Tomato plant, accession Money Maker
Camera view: horizontal (90 deg, fisheye); turntable rotation: 150 degrees
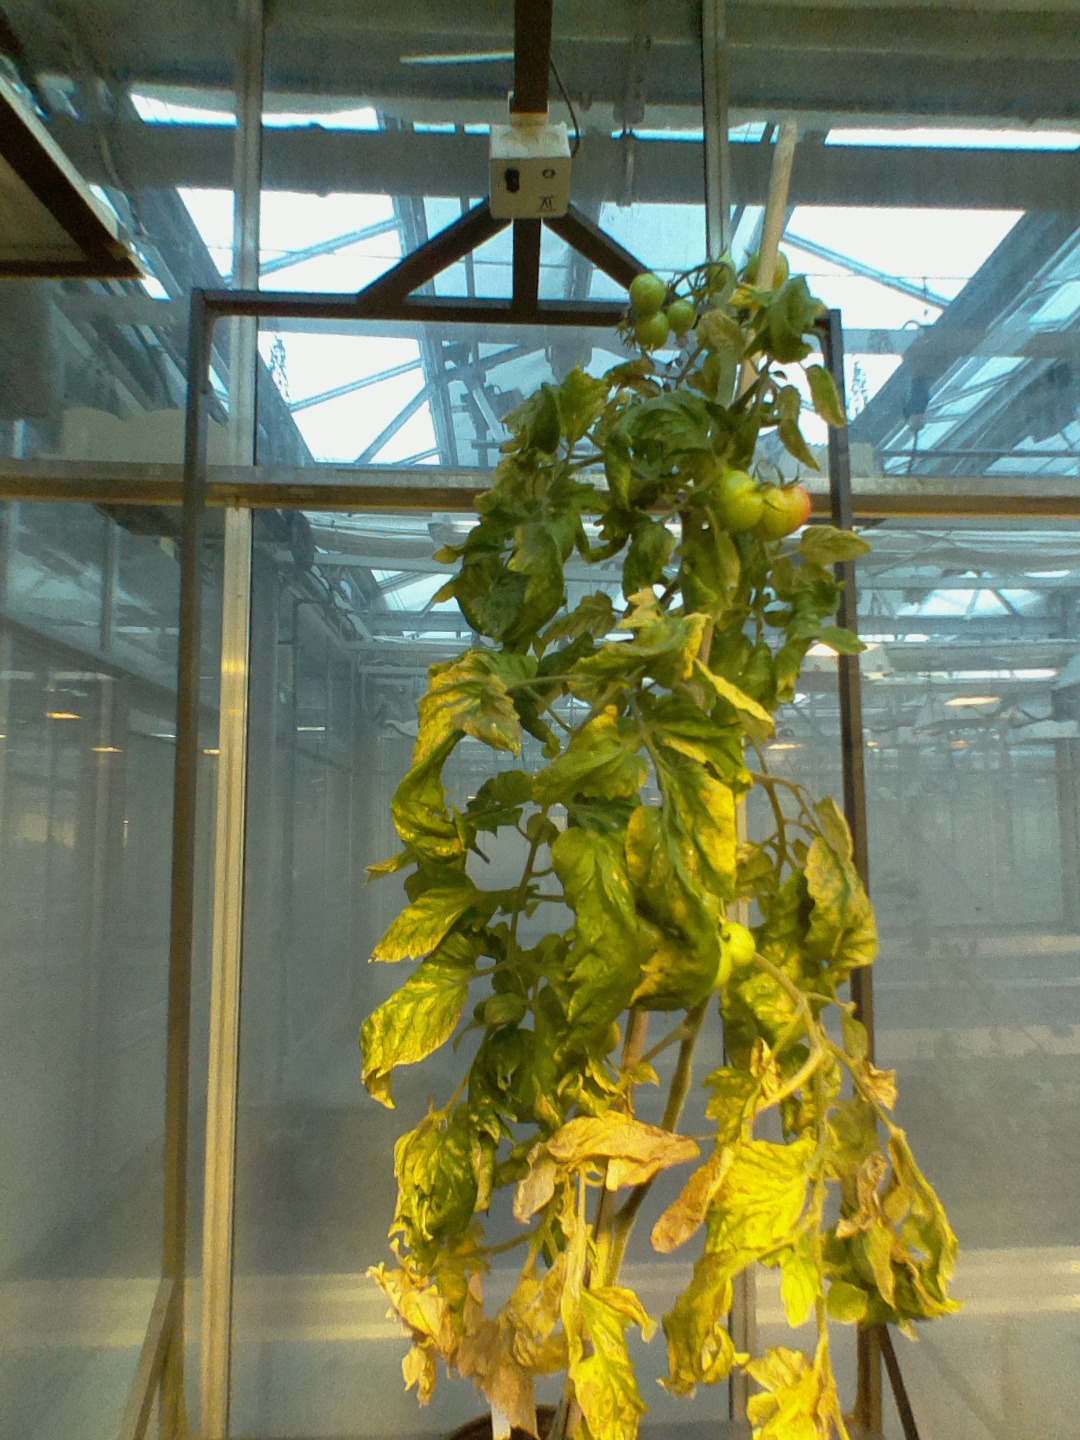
BBCH growth stage 80: fruits start showing typical ripe color (orange -> red)